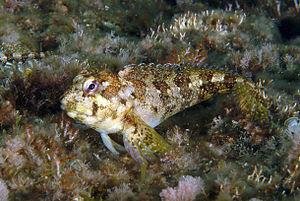
Lipophrys est un genre de poissons marins de la famille des Blenniidae.